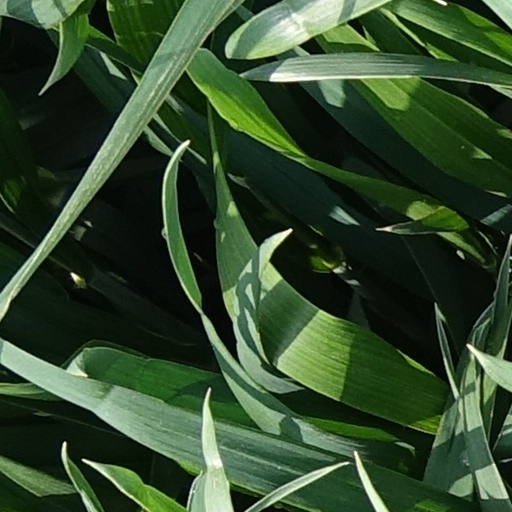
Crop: wheat